The Lost Weekend (novel)

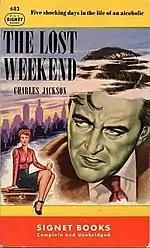
1948 Signet paperback edition

The book was a best-seller and received rave reviews. Philip Wylie wrote in the "New York Times Book Review" that "Charles Jackson has made the most compelling gift to the literature of addiction since De Quincey. His character is a masterpiece of psychological precision." Sinclair Lewis called it "the only unflinching story of an alcoholic that I have ever read". Anthony Slide, a modern editor, notes the work is obviously semi-autobiographical